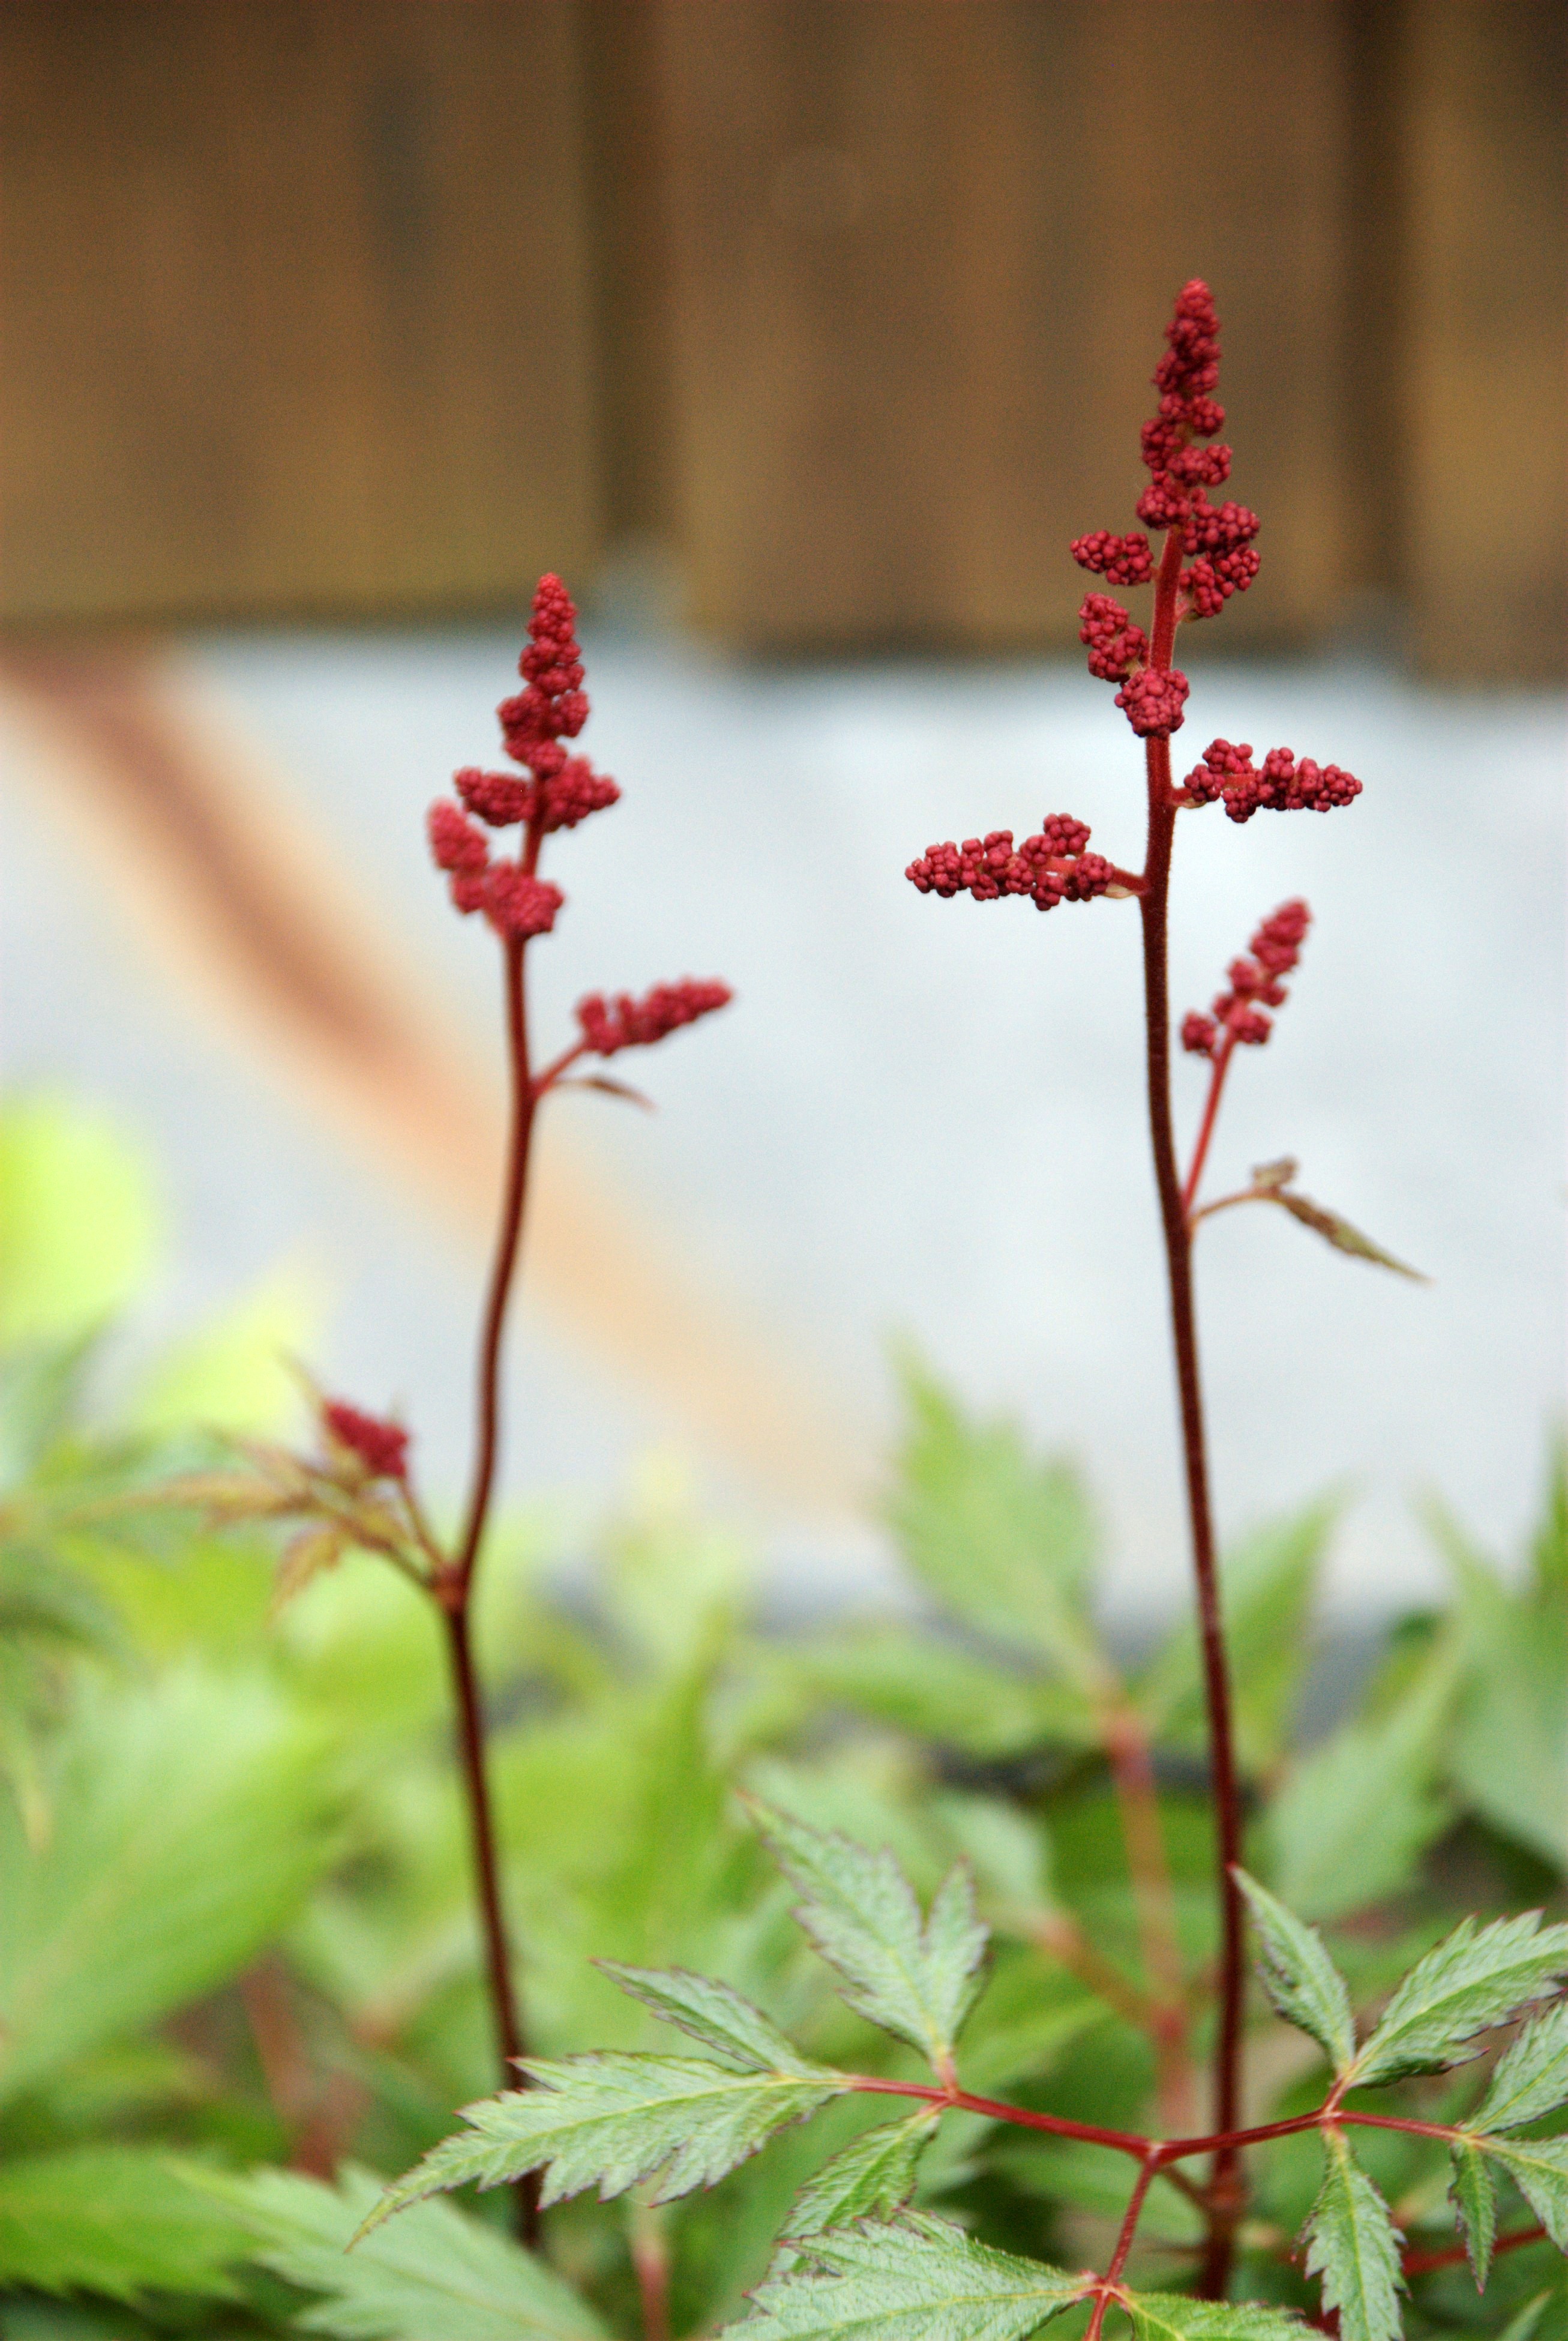
nature, blossom, plant, leaf, flower, petal, red, herb, autumn, botany, nikon, flora, wildflower, flowers, close up, d80, naturesfinest, fabulous, nikond80, concordians, macro photography, flowering plant, annual plant, plant stem, land plant